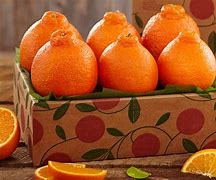
Label: mandarine